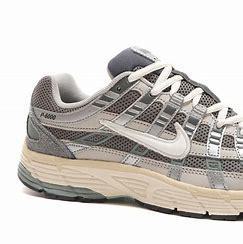
Brand: Nike
Model: P 6000